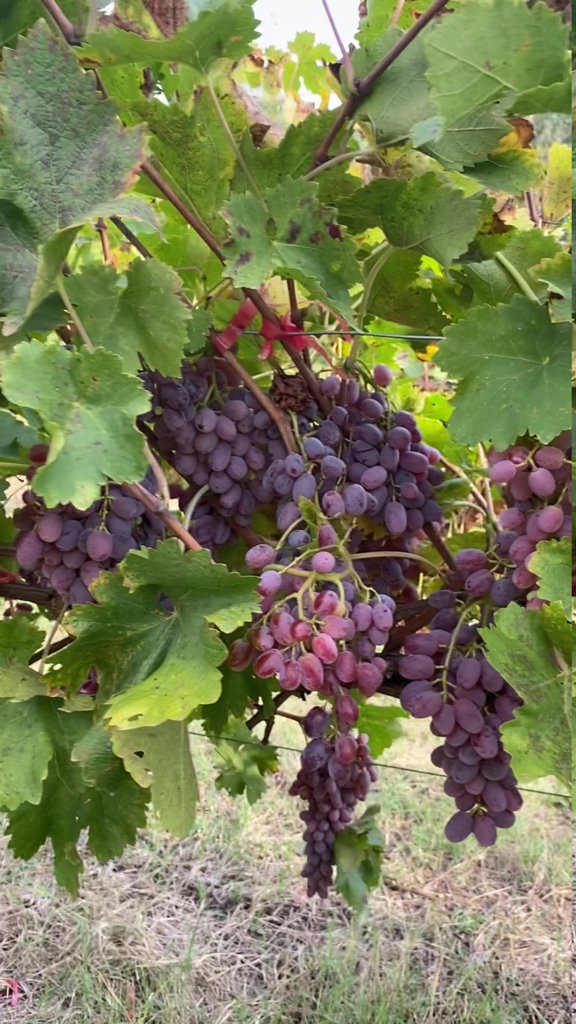
Berries visible: 247
Grape clusters: 8